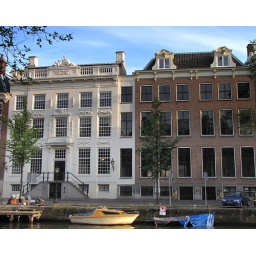
hop in my yellow boat